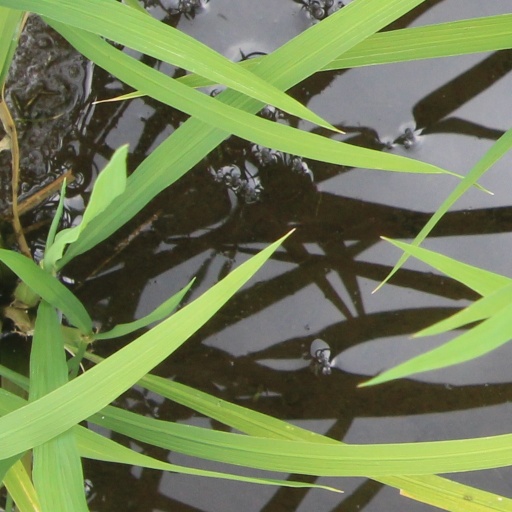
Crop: rice